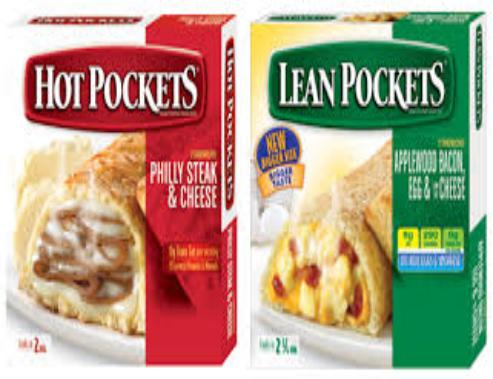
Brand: Hot Pockets
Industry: Food